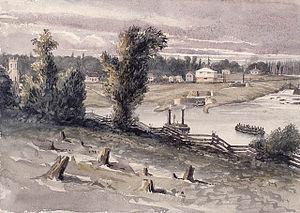
Merrickville, rivière Rideau, aquarelle avec raclage sur crayon sur papier vélin, 22.200 x 15.400 cm